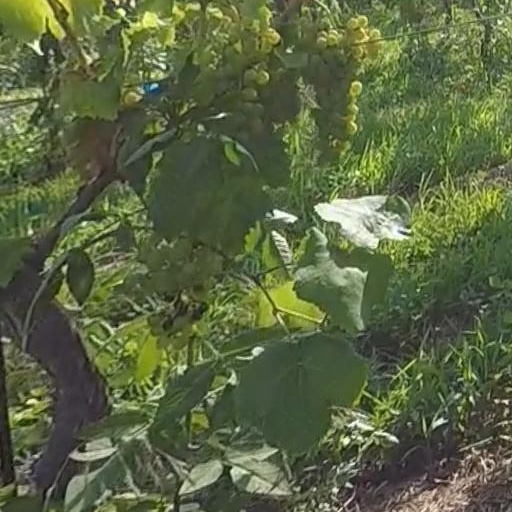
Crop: grape